Swiftair Hellas

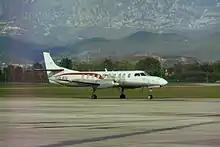
SX-BGU taxiing at Tirana/Rinas Airport, Albania (October 2015).

Mediterranean Air Freight was established and started operations in May 2000. It is a part of the Swiftair Group of Companies.